Statue of Edmund Burke (Washington, D.C.)

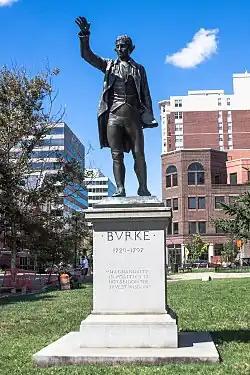
Statue of Edmund Burke in 2012

Edmund Burke is a bronze, full-length statue of British statesman, author, orator, political theorist, and philosopher Edmund Burke, created by British artist James Havard Thomas. The statue in Washington, D.C., is a cast of the original in Bristol, England. In Washington, it stands in Burke Park at the intersection of 11th Street, L Street, and Massachusetts Avenue NW, on the southern border of the Shaw neighborhood. The statue was a gift from Charles Wakefield, 1st Viscount Wakefield, on behalf of the Sulgrave Institution, an organization that promoted United Kingdom–United States relations by exchanging statues and busts between the two countries.